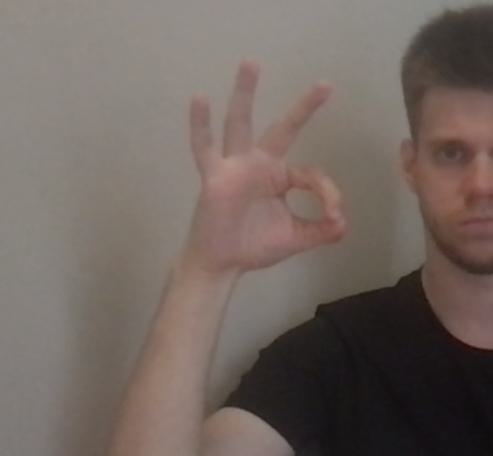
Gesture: ok